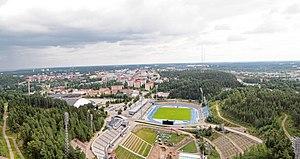
Les championnats du monde de ski nordique 2017 sont la 51ᵉ édition des championnats du monde de ski nordique, organisés dans la ville finlandaise de Lahti, du 22 février au 5 mars 2017.
Le stade de Lahti est le stade multi-sport de Lahti en Finlande.